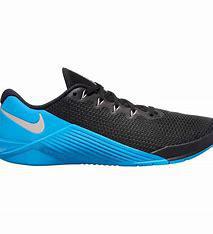
Brand: Nike
Model: Metcon 5